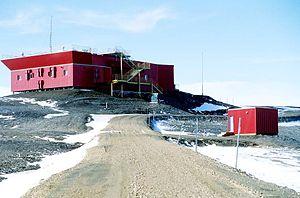
Eureka est une petite base de recherche arctique et une station météorologique canadienne sur l'Île d'Ellesmere dans le territoire du Nunavut. Elle est la deuxième communauté la plus nordique au monde après Alert, base située sur la même île. En 2005, huit personnes y vivent en rotation pour opérer les différentes installations.